Thomas Jefferson

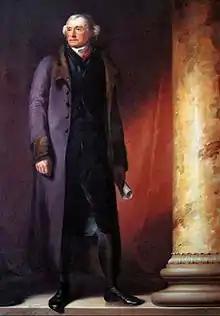
Jefferson, at age 78, depicted in an 1821 Thomas Sully portrait

In the summer of 1824, the Marquis de Lafayette accepted an invitation from President James Monroe to visit the country. Jefferson and Lafayette had not seen each other since 1789. After visits to New York, New England, and Washington, Lafayette arrived at Monticello on November 4.